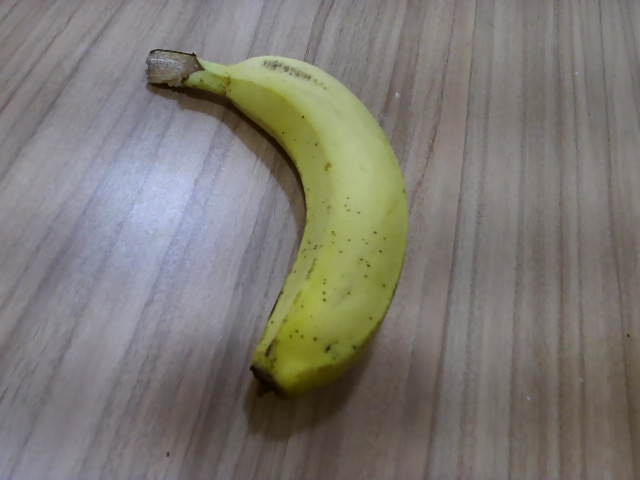
Label: Ripe_Banana